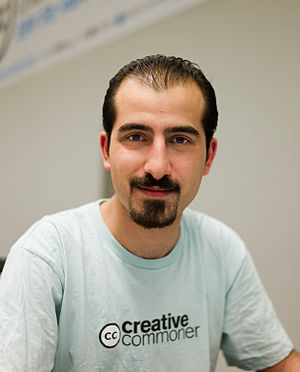
Bassel Khartabil
Bassel Khartabil også kendt som Bassel Safadi var en palæstinensisk/syrisk open-source-softwareudvikler. Fra 15. marts 2012 var han tilbageholdt af den syriske regering i Damascus i fængslet Adra Prison.